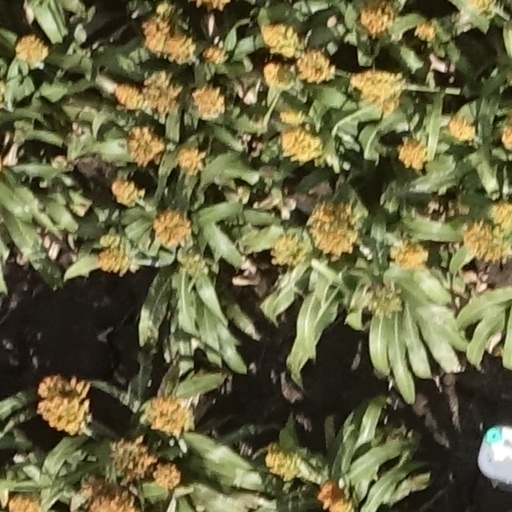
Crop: sorghum